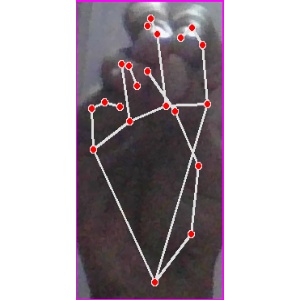
अक्षर: ङ